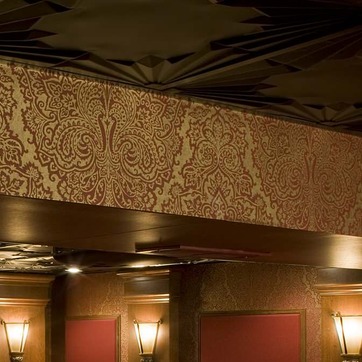
Material: wallpaper